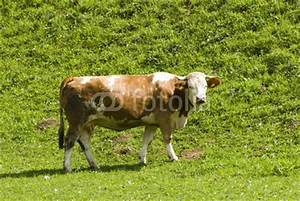
Label: mucca